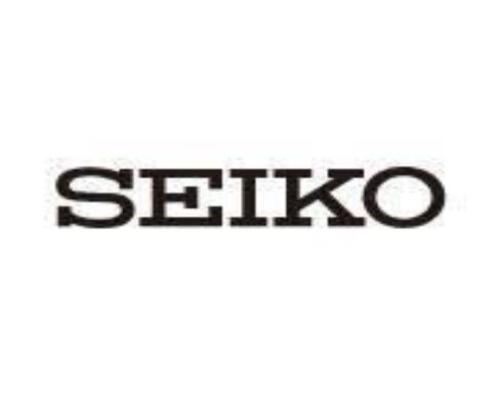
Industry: Clothes